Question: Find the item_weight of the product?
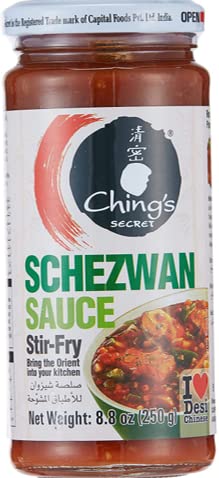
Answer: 250.0 gram